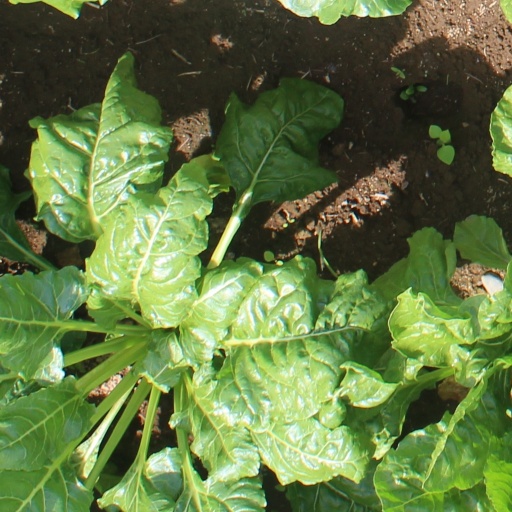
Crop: sugar beet